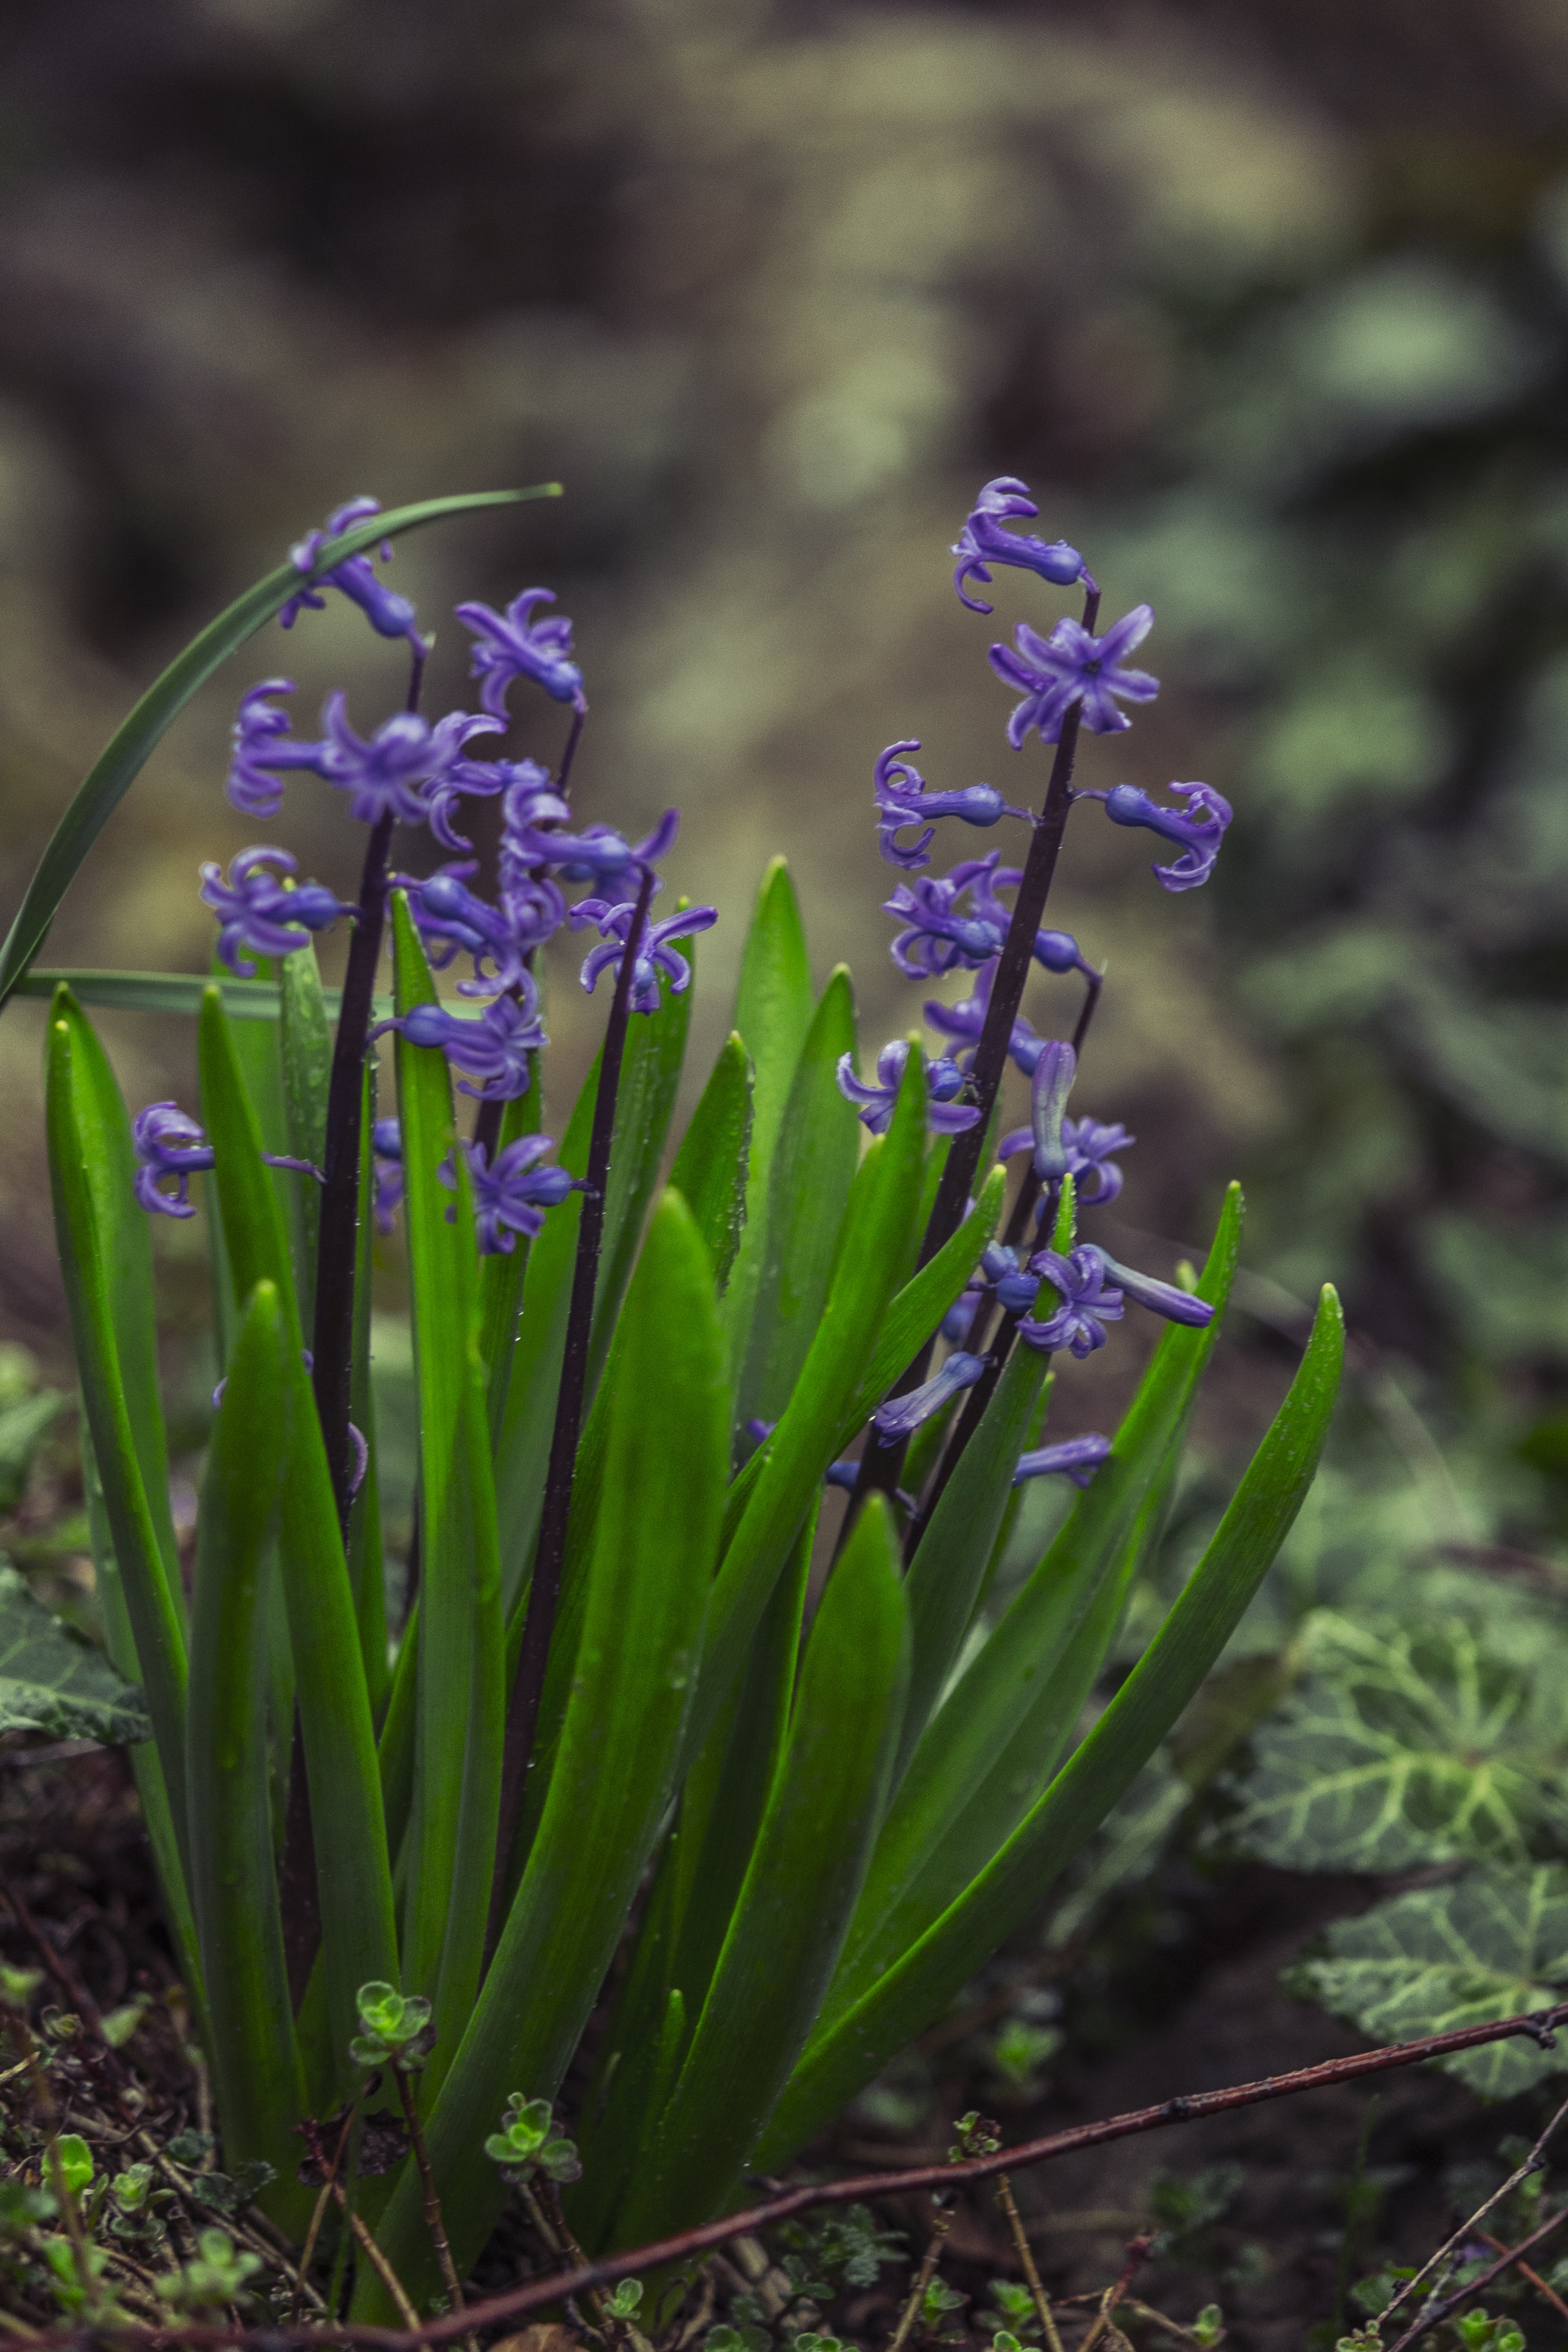
nature, grass, plant, flower, green, herb, botany, blue, flora, lavender, wildflower, iris, violet, hyacinthus, hyacinth, scilla, macro photography, flowering plant, grass family, plant stem, land plant, english lavender, iris family